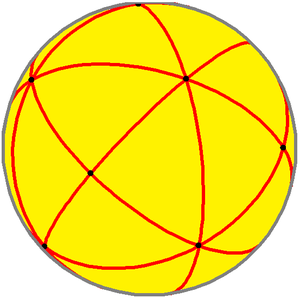
Un pavage de la sphère est un ensemble de portions de la surface d'une sphère dont l'union est la sphère entière, sans recouvrement. En pratique on s'intéresse surtout aux pavages réalisés avec des polygones sphériques, dénommés polyèdres sphériques.